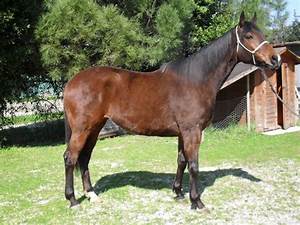
Label: horse